1860 Constitutional Union Convention

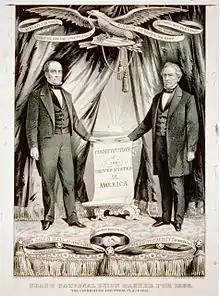
A Constitutional Union campaign poster, 1860, portraying John Bell and Edward Everett, respectively the candidates for president and vice president. Once Lincoln was inaugurated, and called up the militia, Bell supported the secession of Tennessee. In 1863, Everett dedicated the new cemetery at Gettysburg.

Bell led the initial round of balloting with 68.5 votes to Houston's 59. The remainder of the votes were split among eight other candidates. Houston's military endeavors had brought him national renown, but he reminded the convention's Clay Whigs of their old foe Andrew Jackson. On May 10, Bell received 139 votes to Houston's 69, and was declared the candidate.